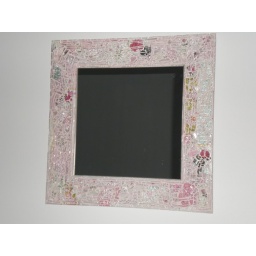
The 30cm square mirror is glued in it's new frame and is now hanging on my bedroom wall.